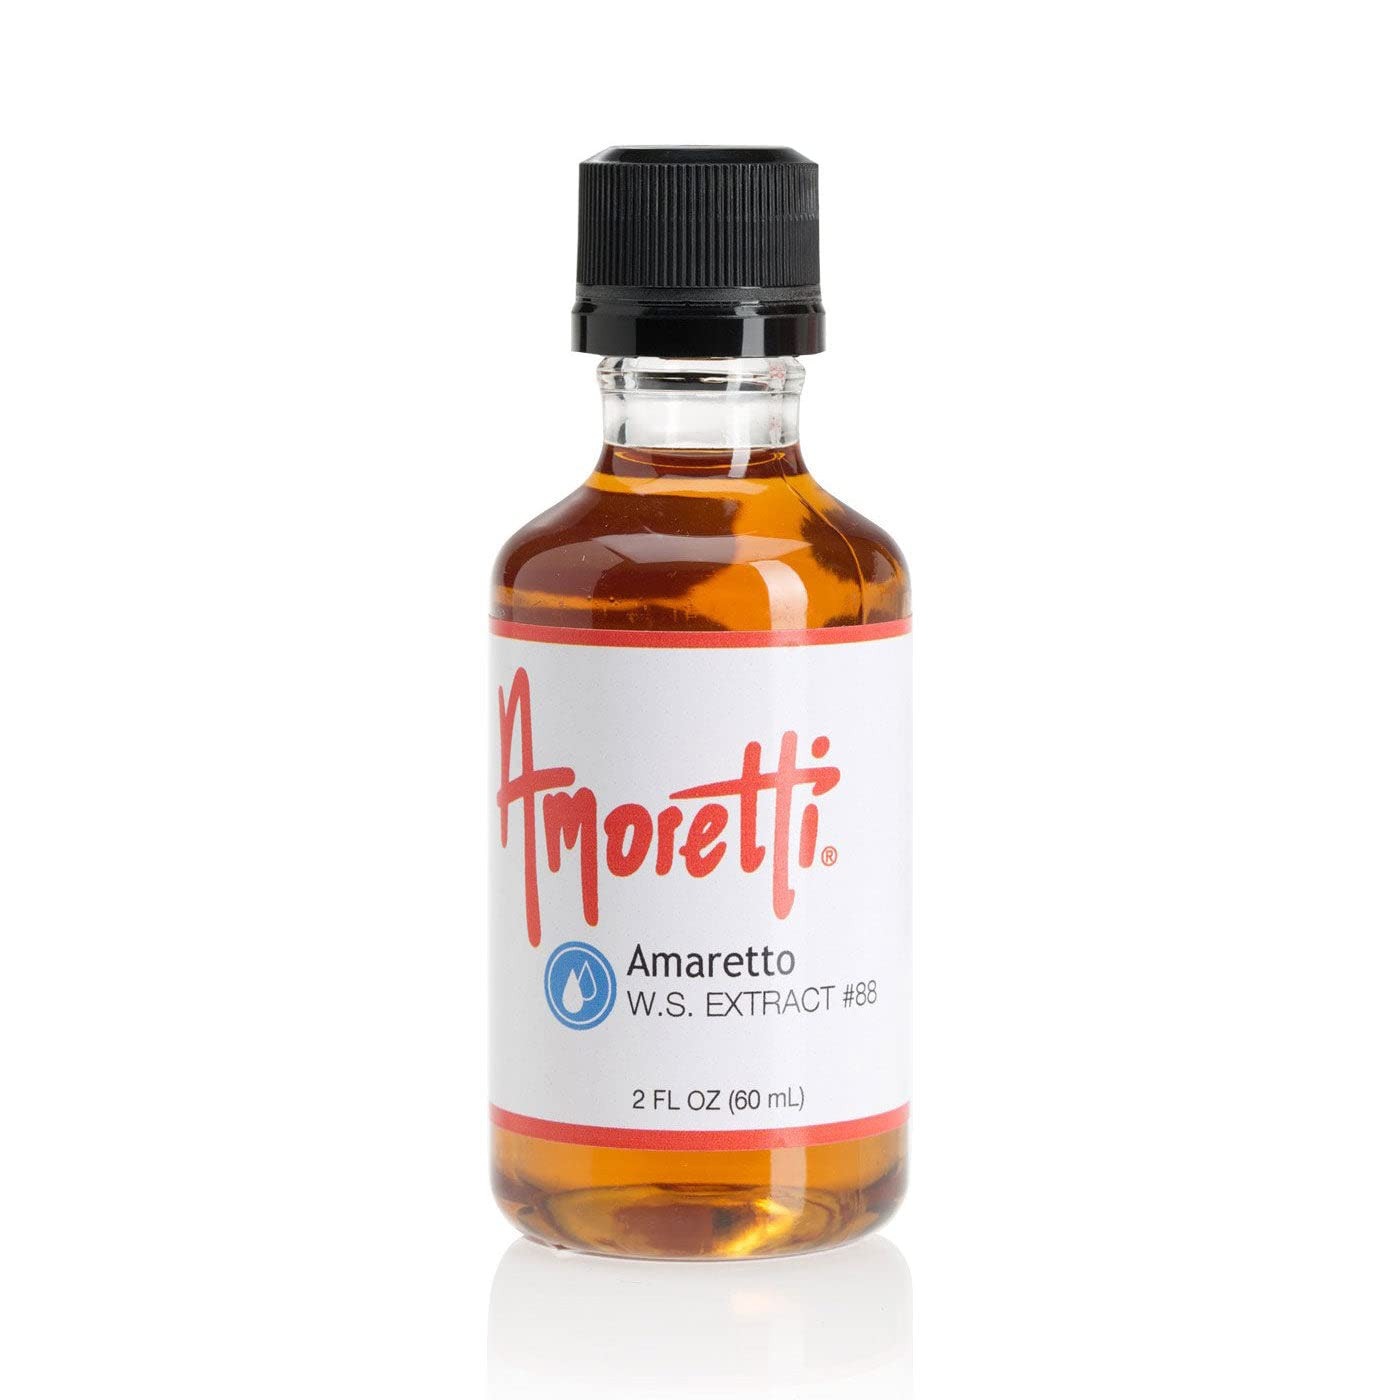
Item Name: Amoretti - Amaretto Extract Water Soluble 2 oz - Highly Concentrated & Perfect For Pastry, Savory, Brewing, and more, Preservative Free, Vegan, Kosher Pareve, Keto Friendly
Bullet Point 1: INCREDIBLE VERSATILITY: Our extracts are ideal for flavoring cakes, cookies, buttercreams, frostings, macarons, brewing, distilling and so much more.
Bullet Point 2: SPECIFICATIONS: Highly concentrated, no preservatives, no artificial colors, gluten-free, vegan Kosher Pareve, keto-friendly, bake-proof, and freeze-thaw stable.
Bullet Point 3: HIGHEST QUALITY: We use only the finest and freshest ingredients to deliver delicious natural flavors in each serving.
Bullet Point 4: Preservative-Free
Bullet Point 5: Bake-Proof & Freeze-Thaw Stable
Product Description: Nutty, Bold, FlavorfulEnhance your gourmet creations with Amoretti Amaretto Water Soluble Extract. A trusted choice among industry professionals, our extracts are naturally flavored, highly concentrated, and very versatile. Deliver the rich flavor of the popular Italian liqueur straight into all your favorite culinary applications. Empower your imagination — with Amoretti!Product Details
Value: 2.0
Unit: Ounce

Price: 24.77